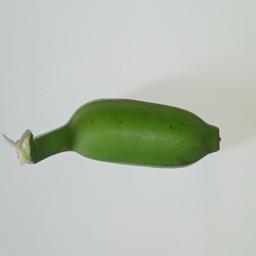
Ripeness: Green